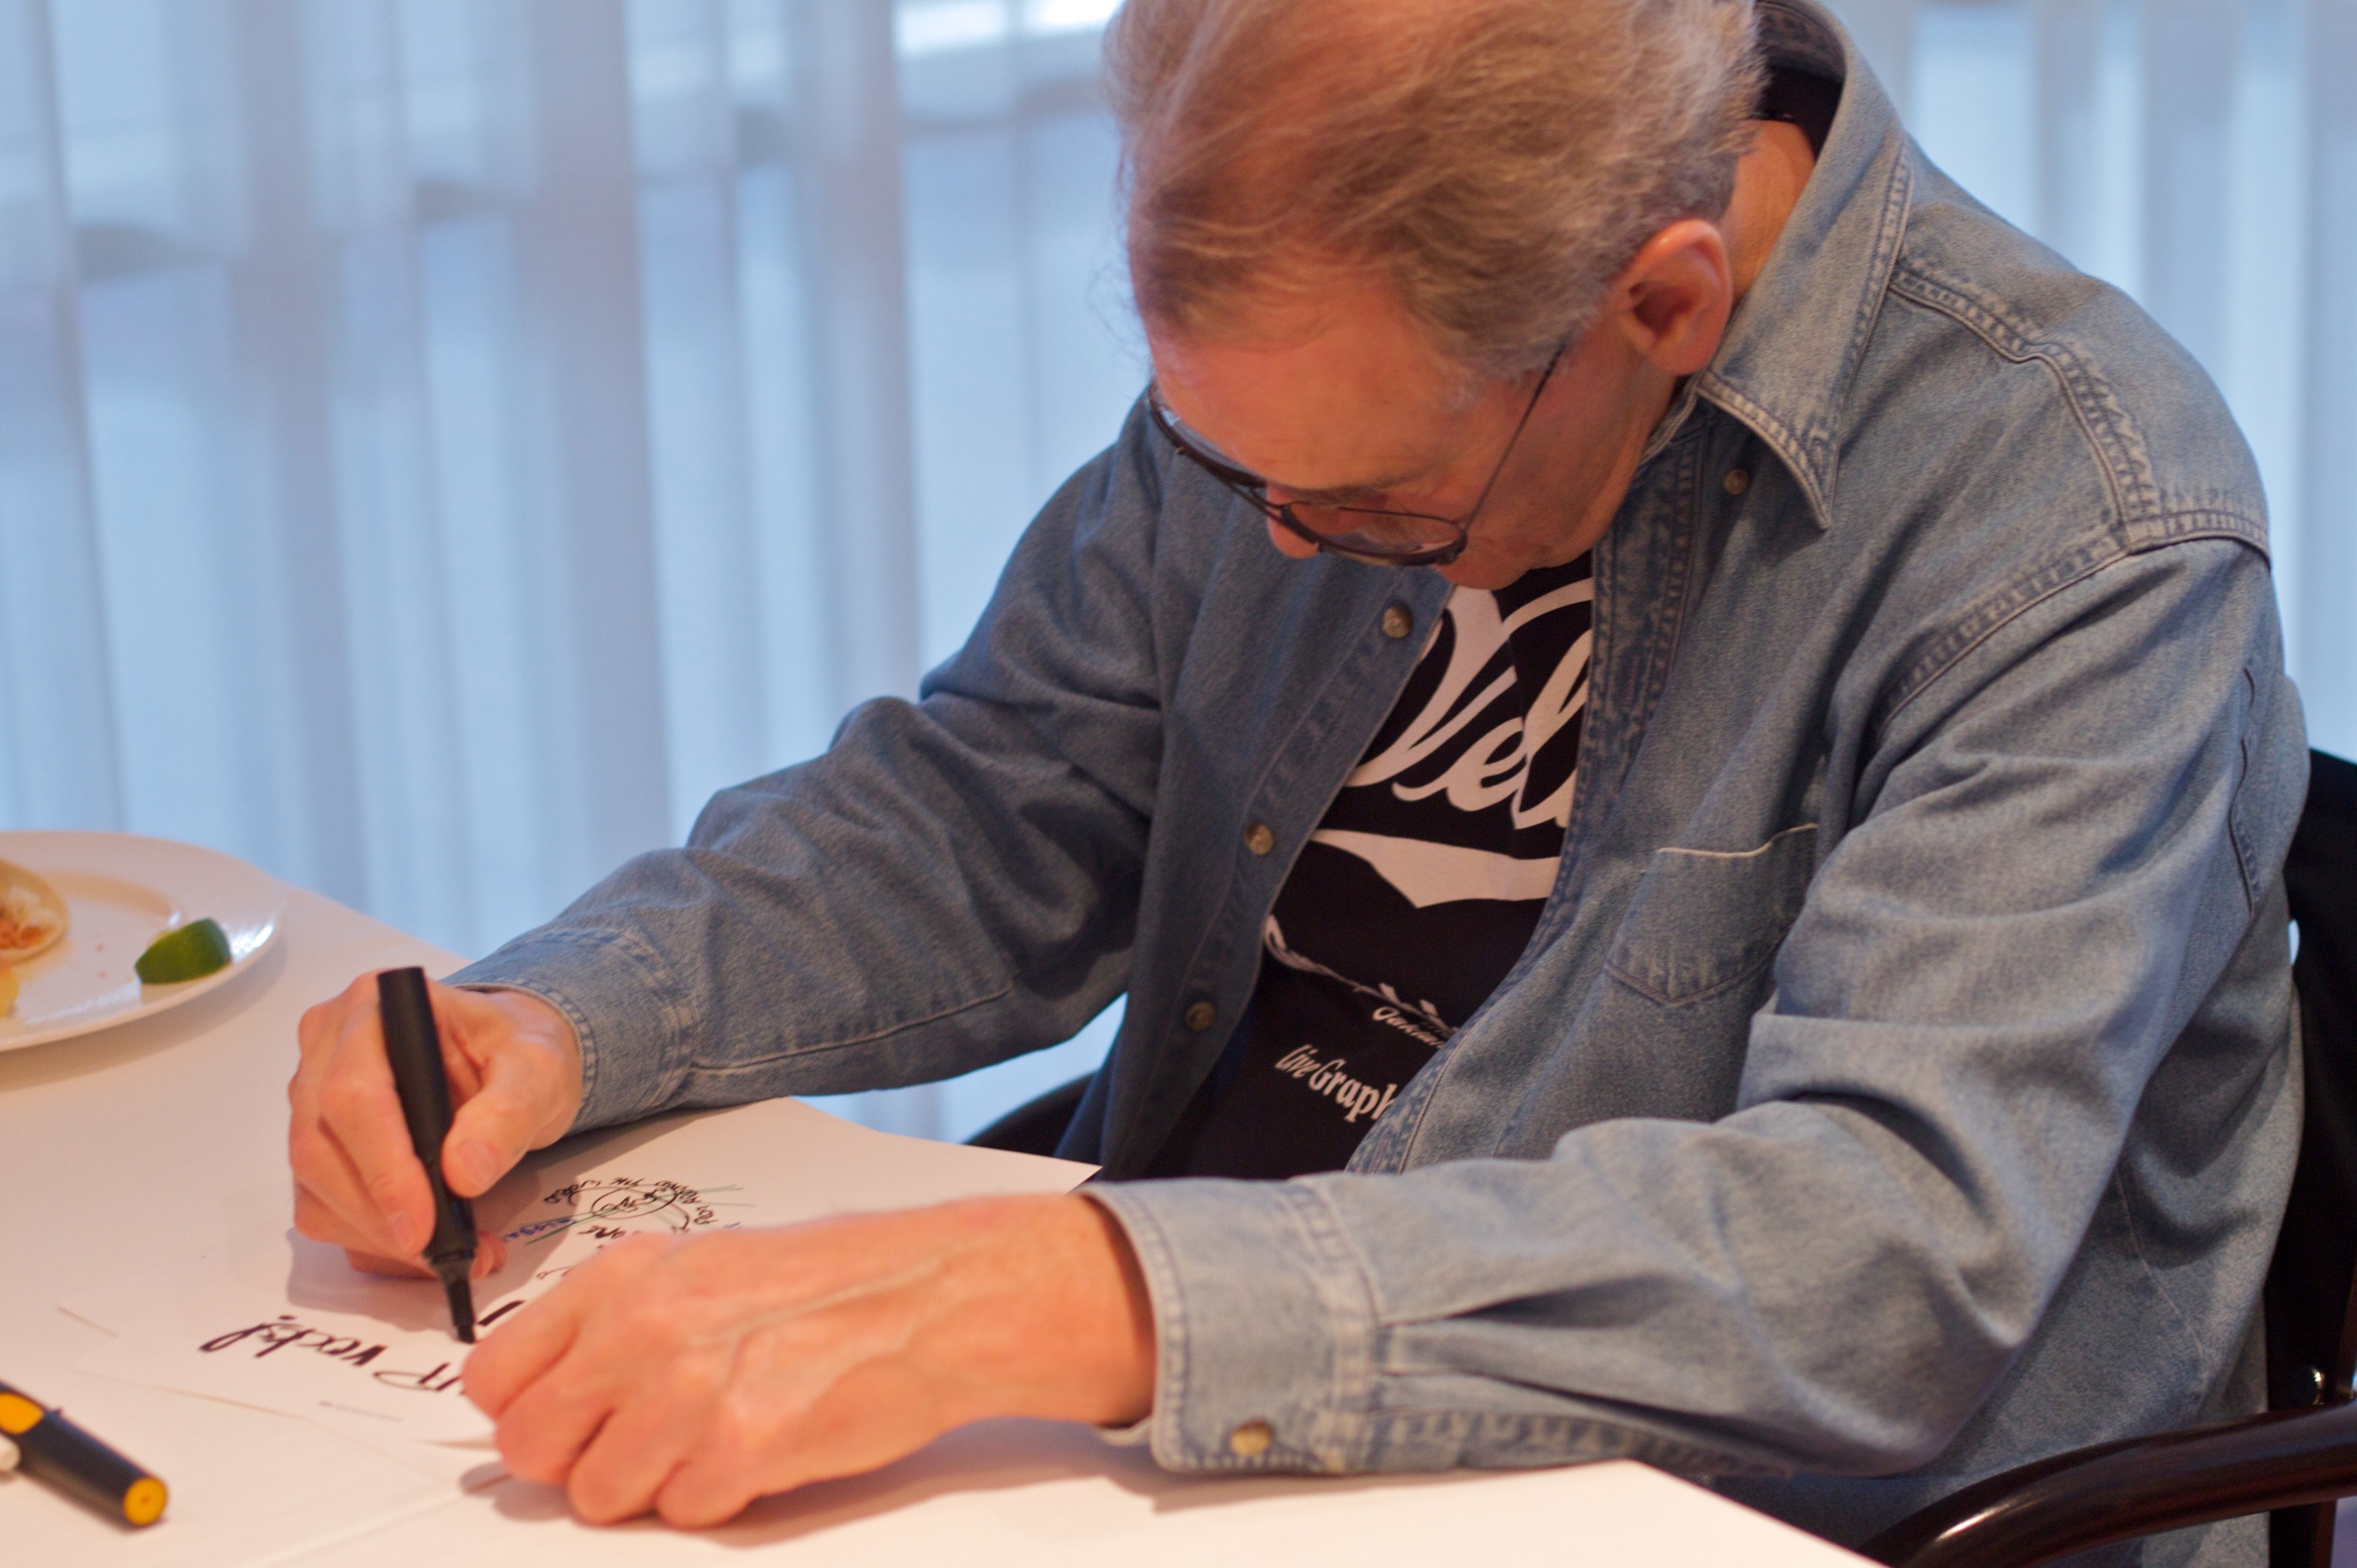
writing, person, professional, conversation, ifvp2010